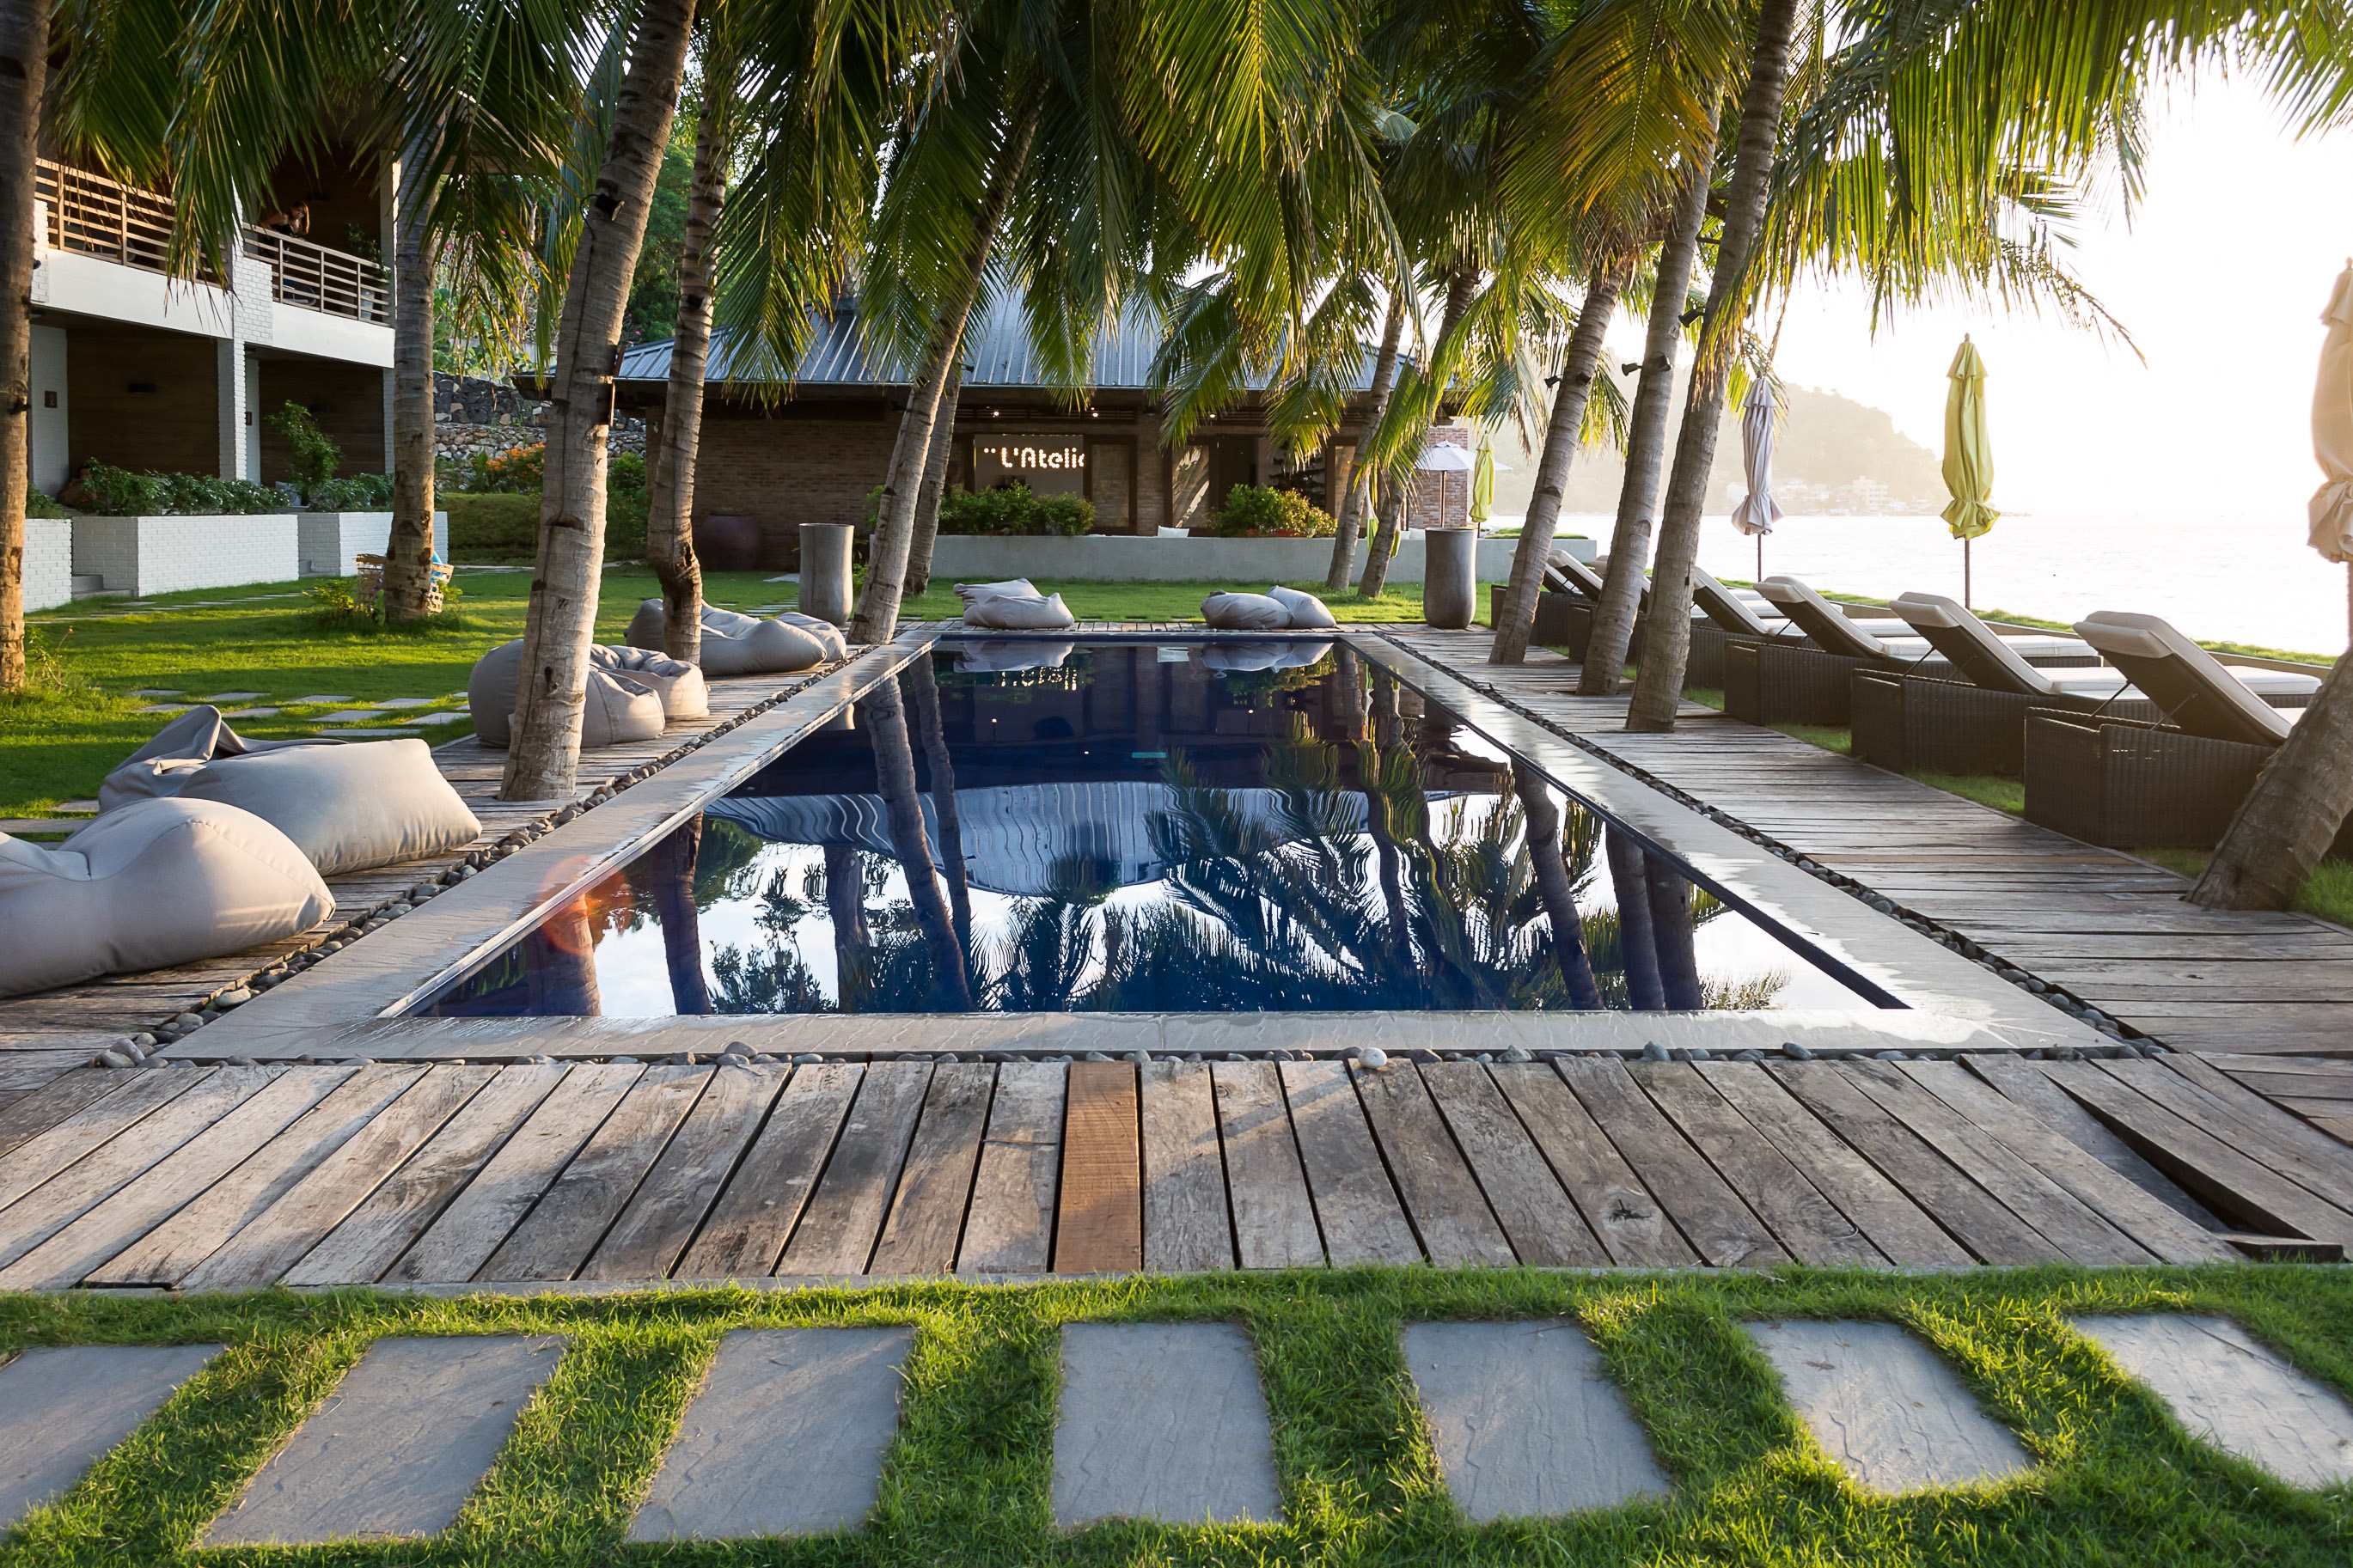
beach, sea, water, ocean, villa, mansion, walkway, vacation, pool, swim, swimming pool, tropical, backyard, lifestyle, leisure, resort, estate, reflecting pool, batangas, outdoor structure, landscape architect